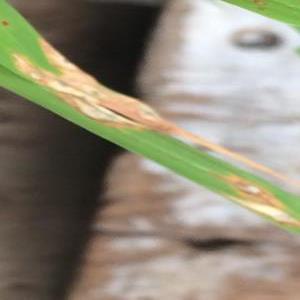
Disease: Blast